Democratic Republic of the Congo–Israel relations

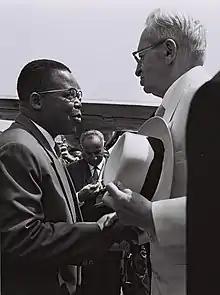
Meeting between heads of state Joseph Kasa-Vubu and Yitzhak Ben-Zvi in Léopoldville (Kinshasa) in 1962.

The first meeting between the heads of the two states took place in August 1962, when Israeli President Yitzhak Ben-Zvi went to Léopoldville (now Kinshasa) and met his Congolese counterpart, Joseph Kasa-Vubu.